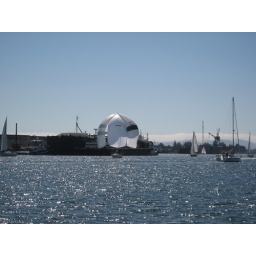
This is a 37 foot racing boat (forgot what kind) having some fun by flying 3 spinnakers at once.